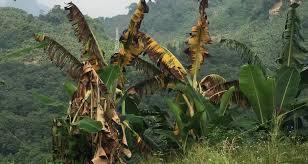
Ni katika shamba ya mimea ya ndizi ambapo tunaona kuna ndizi kadhaa. Kuna zile ambazo bado ni changa na ni la rangi ya kijani kibichi. Na pia kuna zile ambazo ni mzee ama yamekomawa na yawe iko na rangi ya manjano.